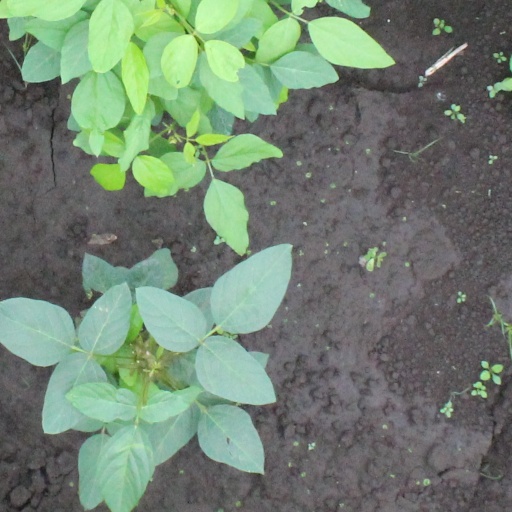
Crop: soybean